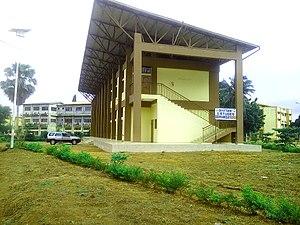
GERMANIQUE DÉPARTEMENT
L'université d'Abomey-Calavi est une université publique béninoise située dans la commune d'Abomey-Calavi, près de Cotonou, dans le sud du pays.